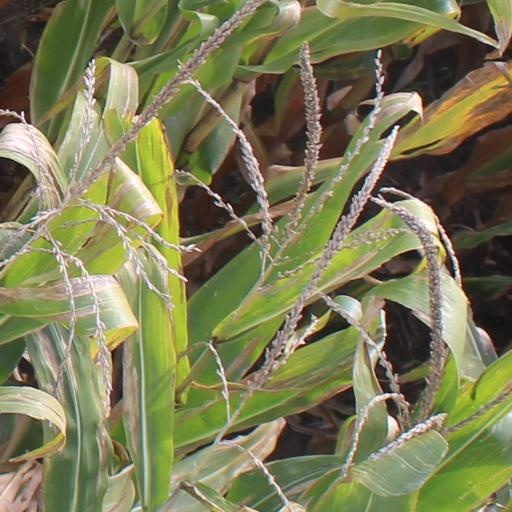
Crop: maize; corn